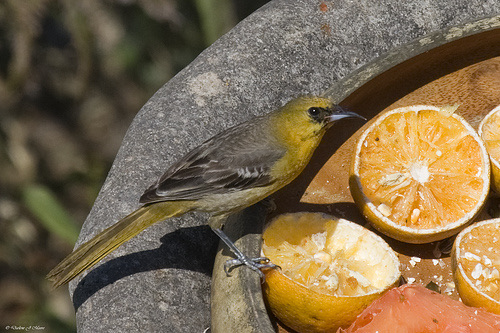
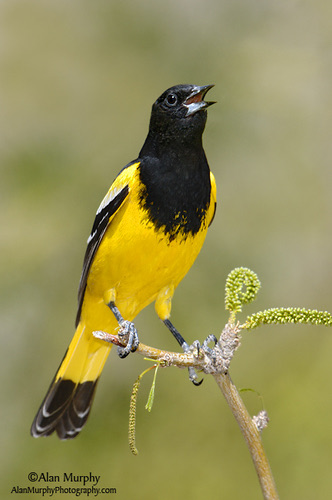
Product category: misc
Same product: yes